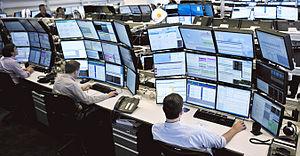
Cette photo a été prise dans la salle de trading de JUSTRADER, société de courtage en bourse.